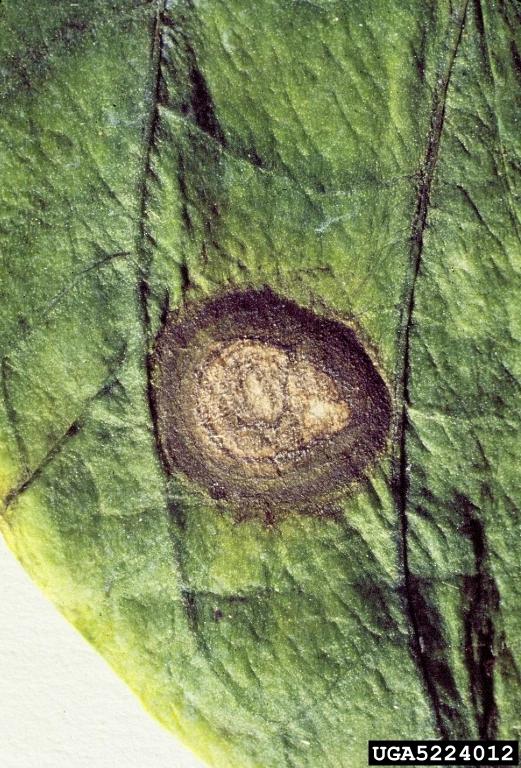
Plant: Bell pepper
Disease: bell pepper frogeye leaf spot